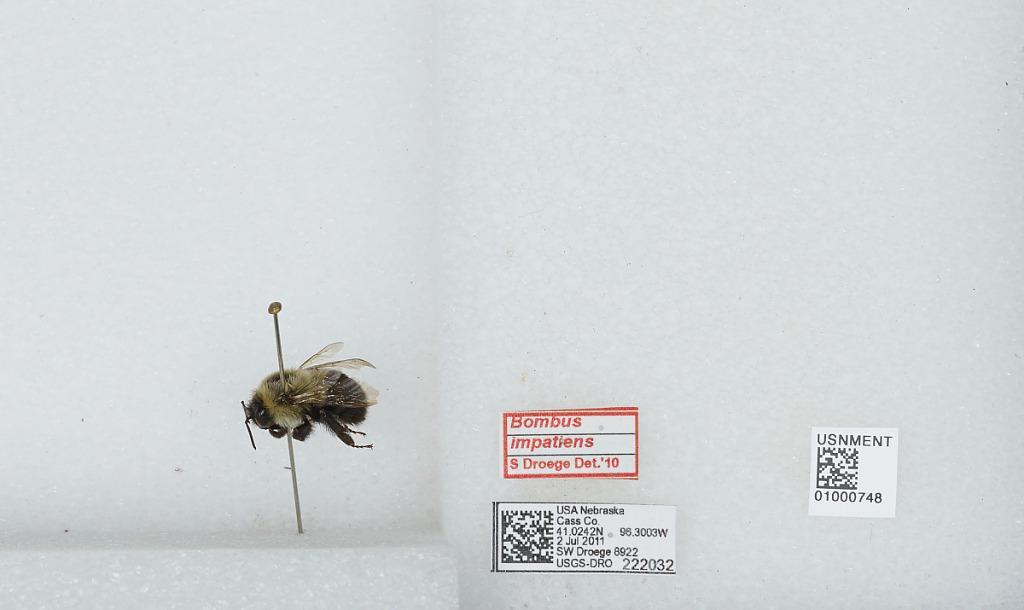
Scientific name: Bombus (Pyrobombus) impatiens Cresson
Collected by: S. Droege
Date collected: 2011-7-2
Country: United States
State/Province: Nebraska
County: Cass
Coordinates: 41.0242, -96.3003
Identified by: Droege, S. W.